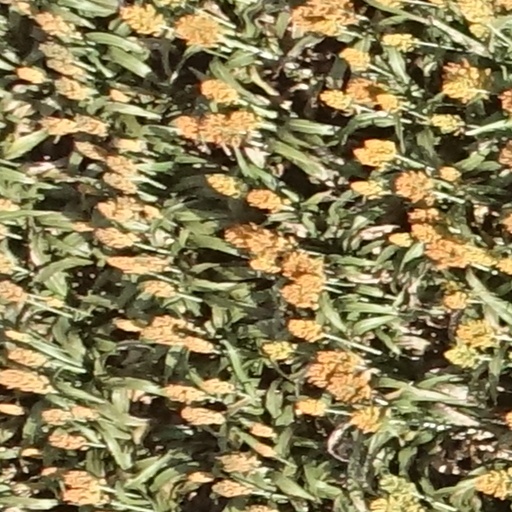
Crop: sorghum